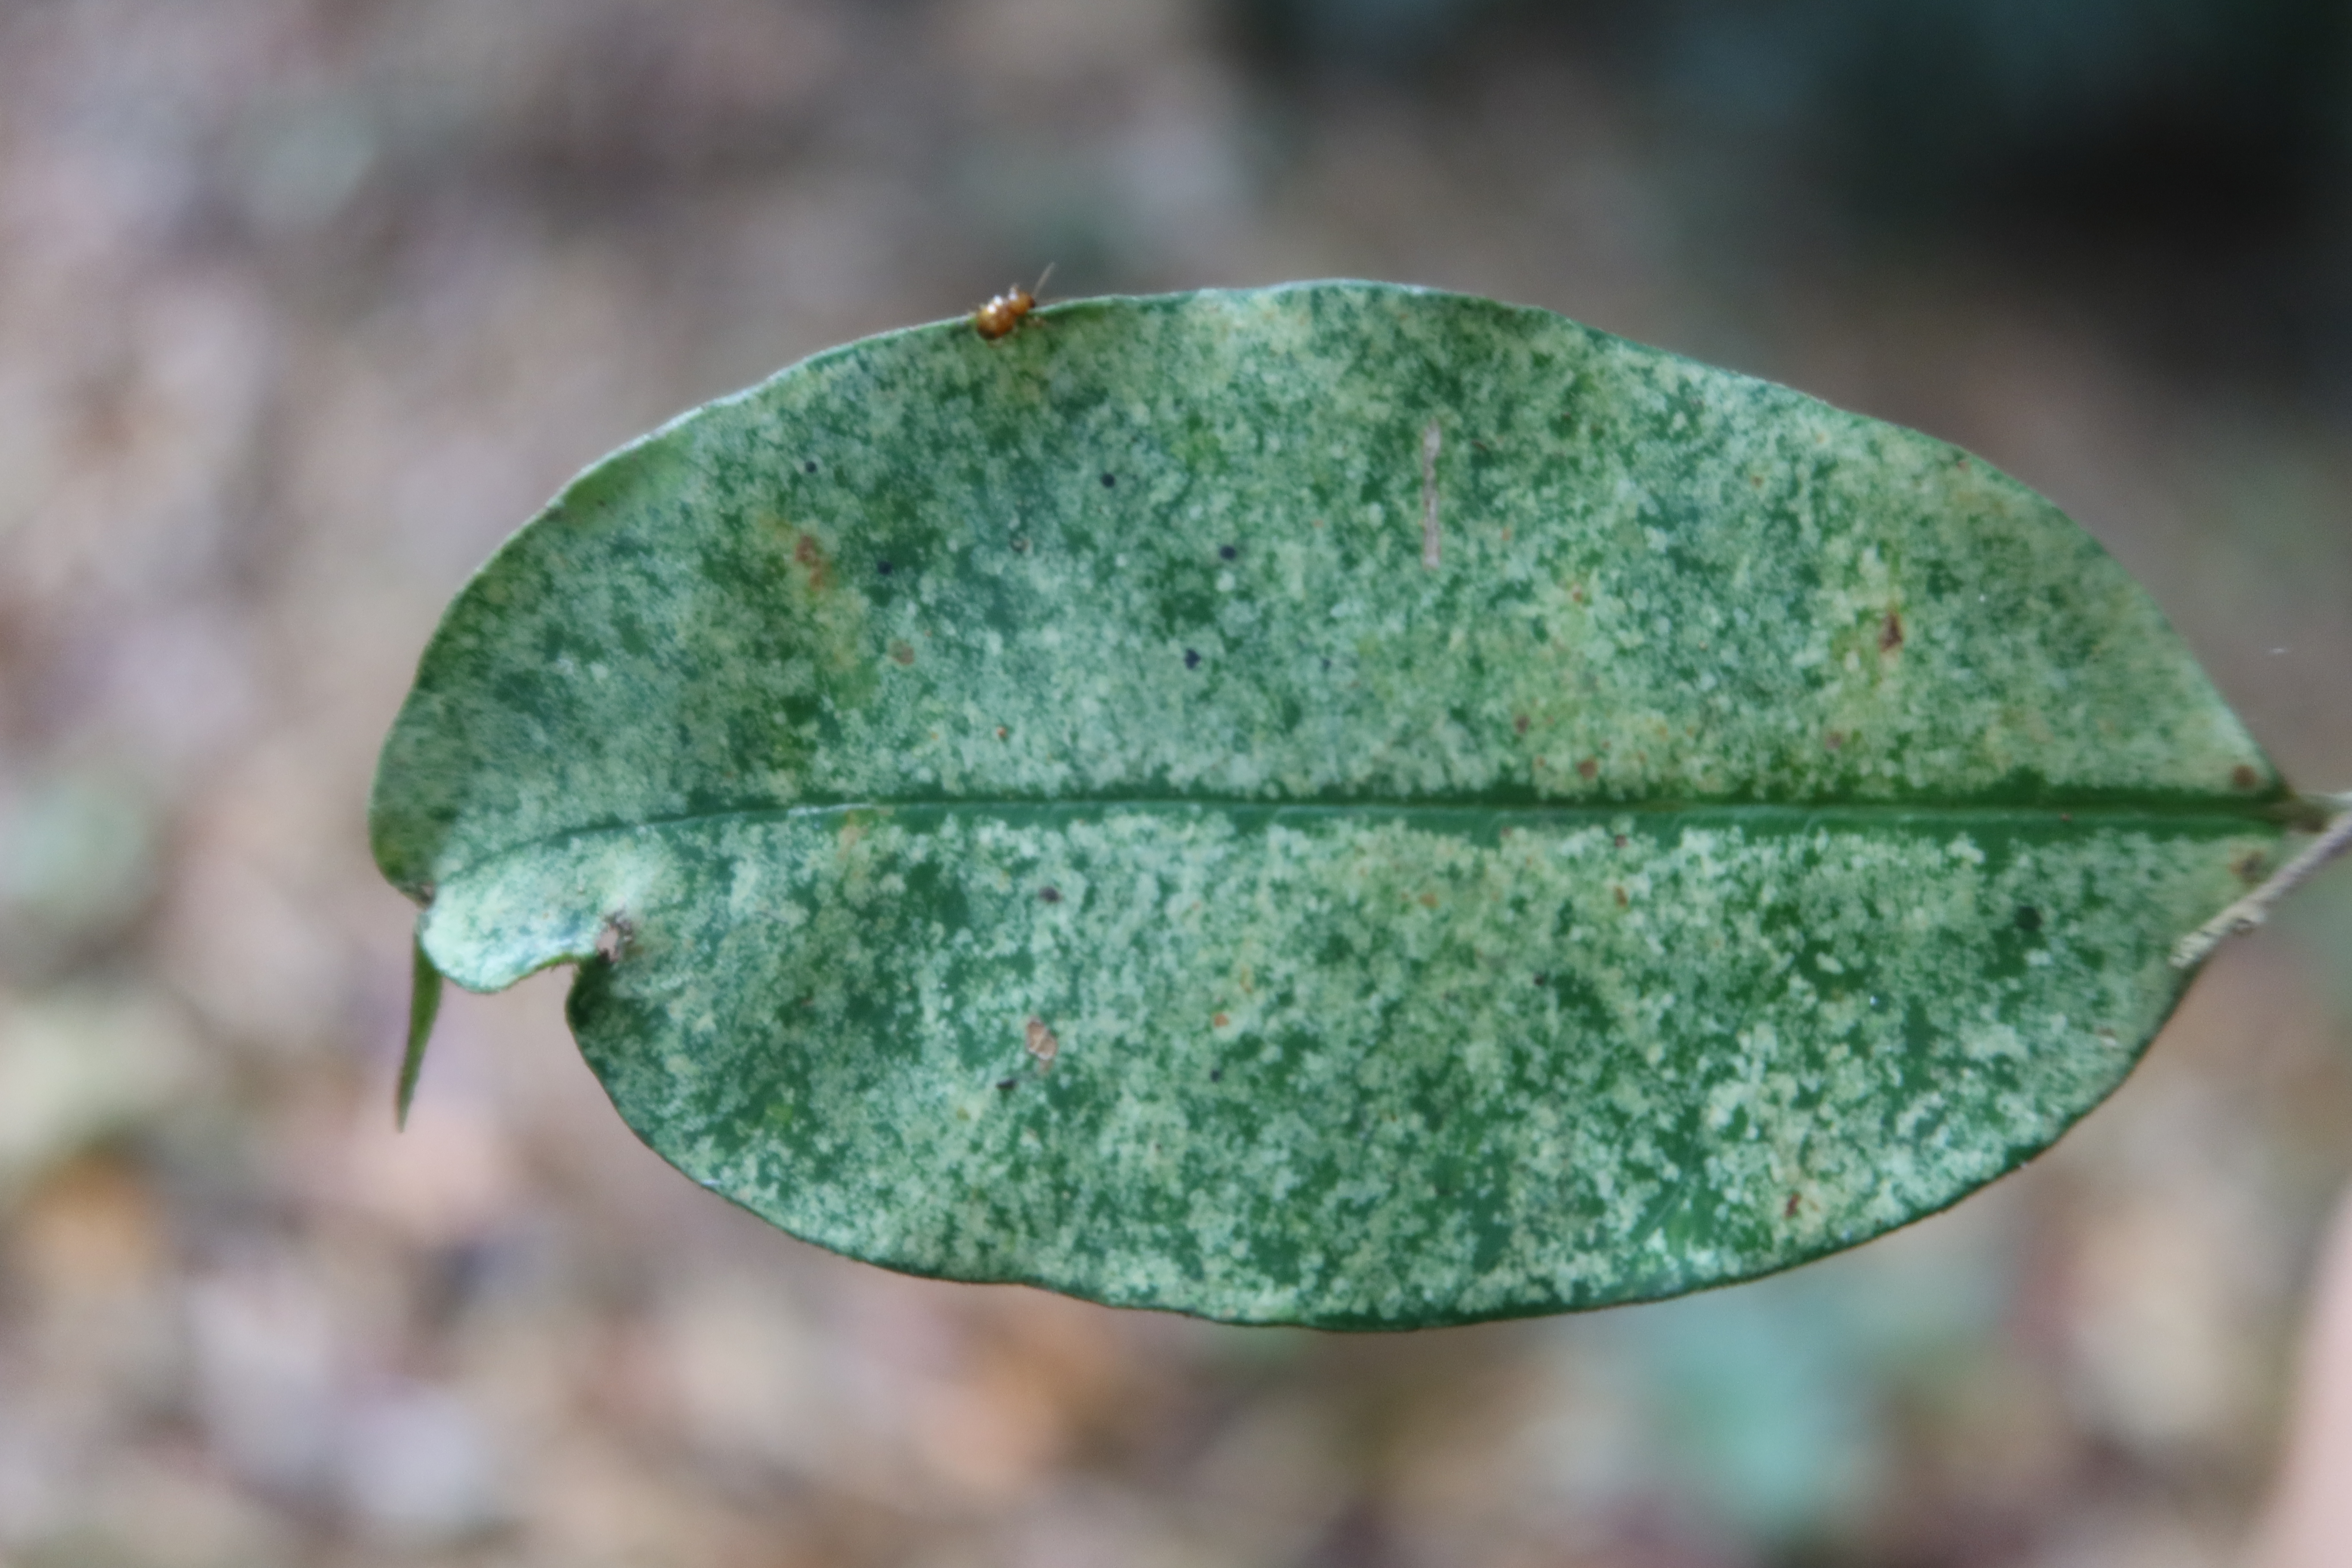
Label: Flea Beetles